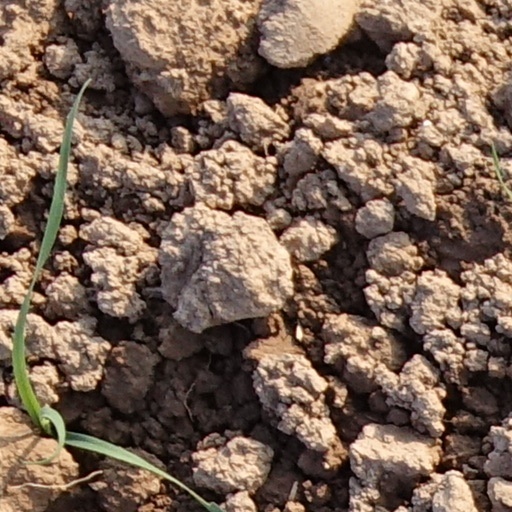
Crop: wheat